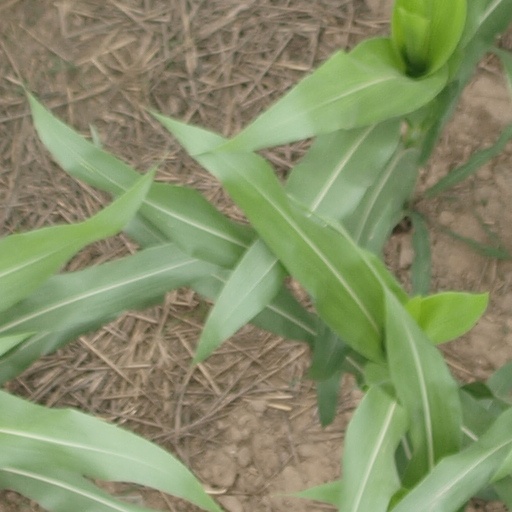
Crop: maize; corn